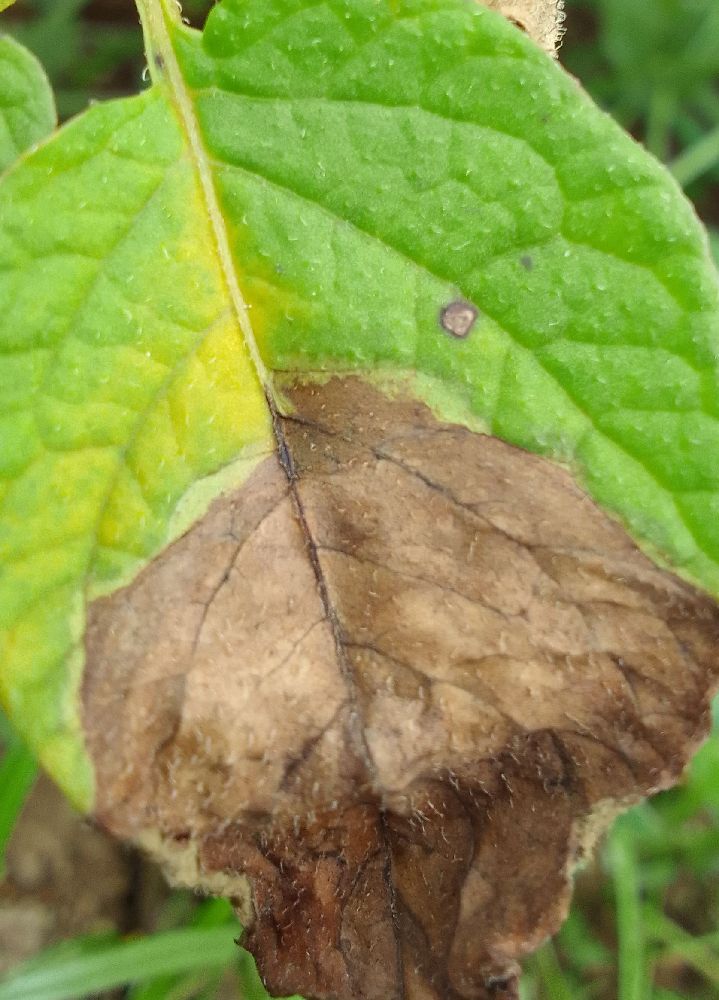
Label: Late blight